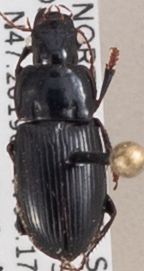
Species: Harpalus somnulentus
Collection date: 2022-08-30 04:00:00
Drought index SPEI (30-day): -1.348
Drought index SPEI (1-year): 1.172
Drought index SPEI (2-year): -0.944